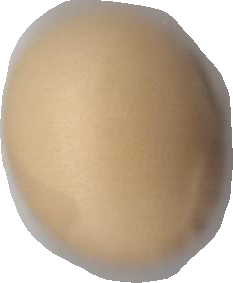
Variety: Grobogan